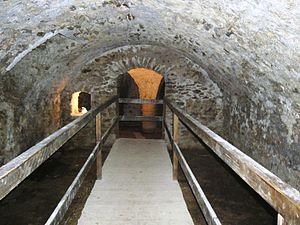
La commanderie de Coulommiers, usuellement appelée localement Commanderie des Templiers, est une commanderie templière puis hospitalière située à Coulommiers, dans le département de Seine-et-Marne en région Île-de-France, à environ 20 kilomètres au sud-est de Meaux et 60 kilomètres à l'est de Paris. Elle se trouve en ville haute, dans le quartier dit « des Templiers » situé dans le nord de la ville.